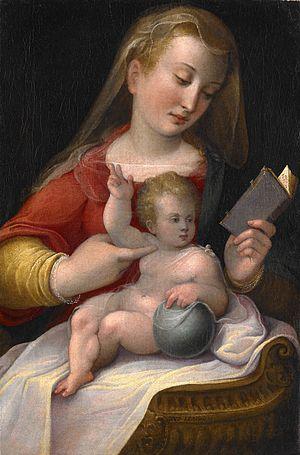
Barbara Longhi